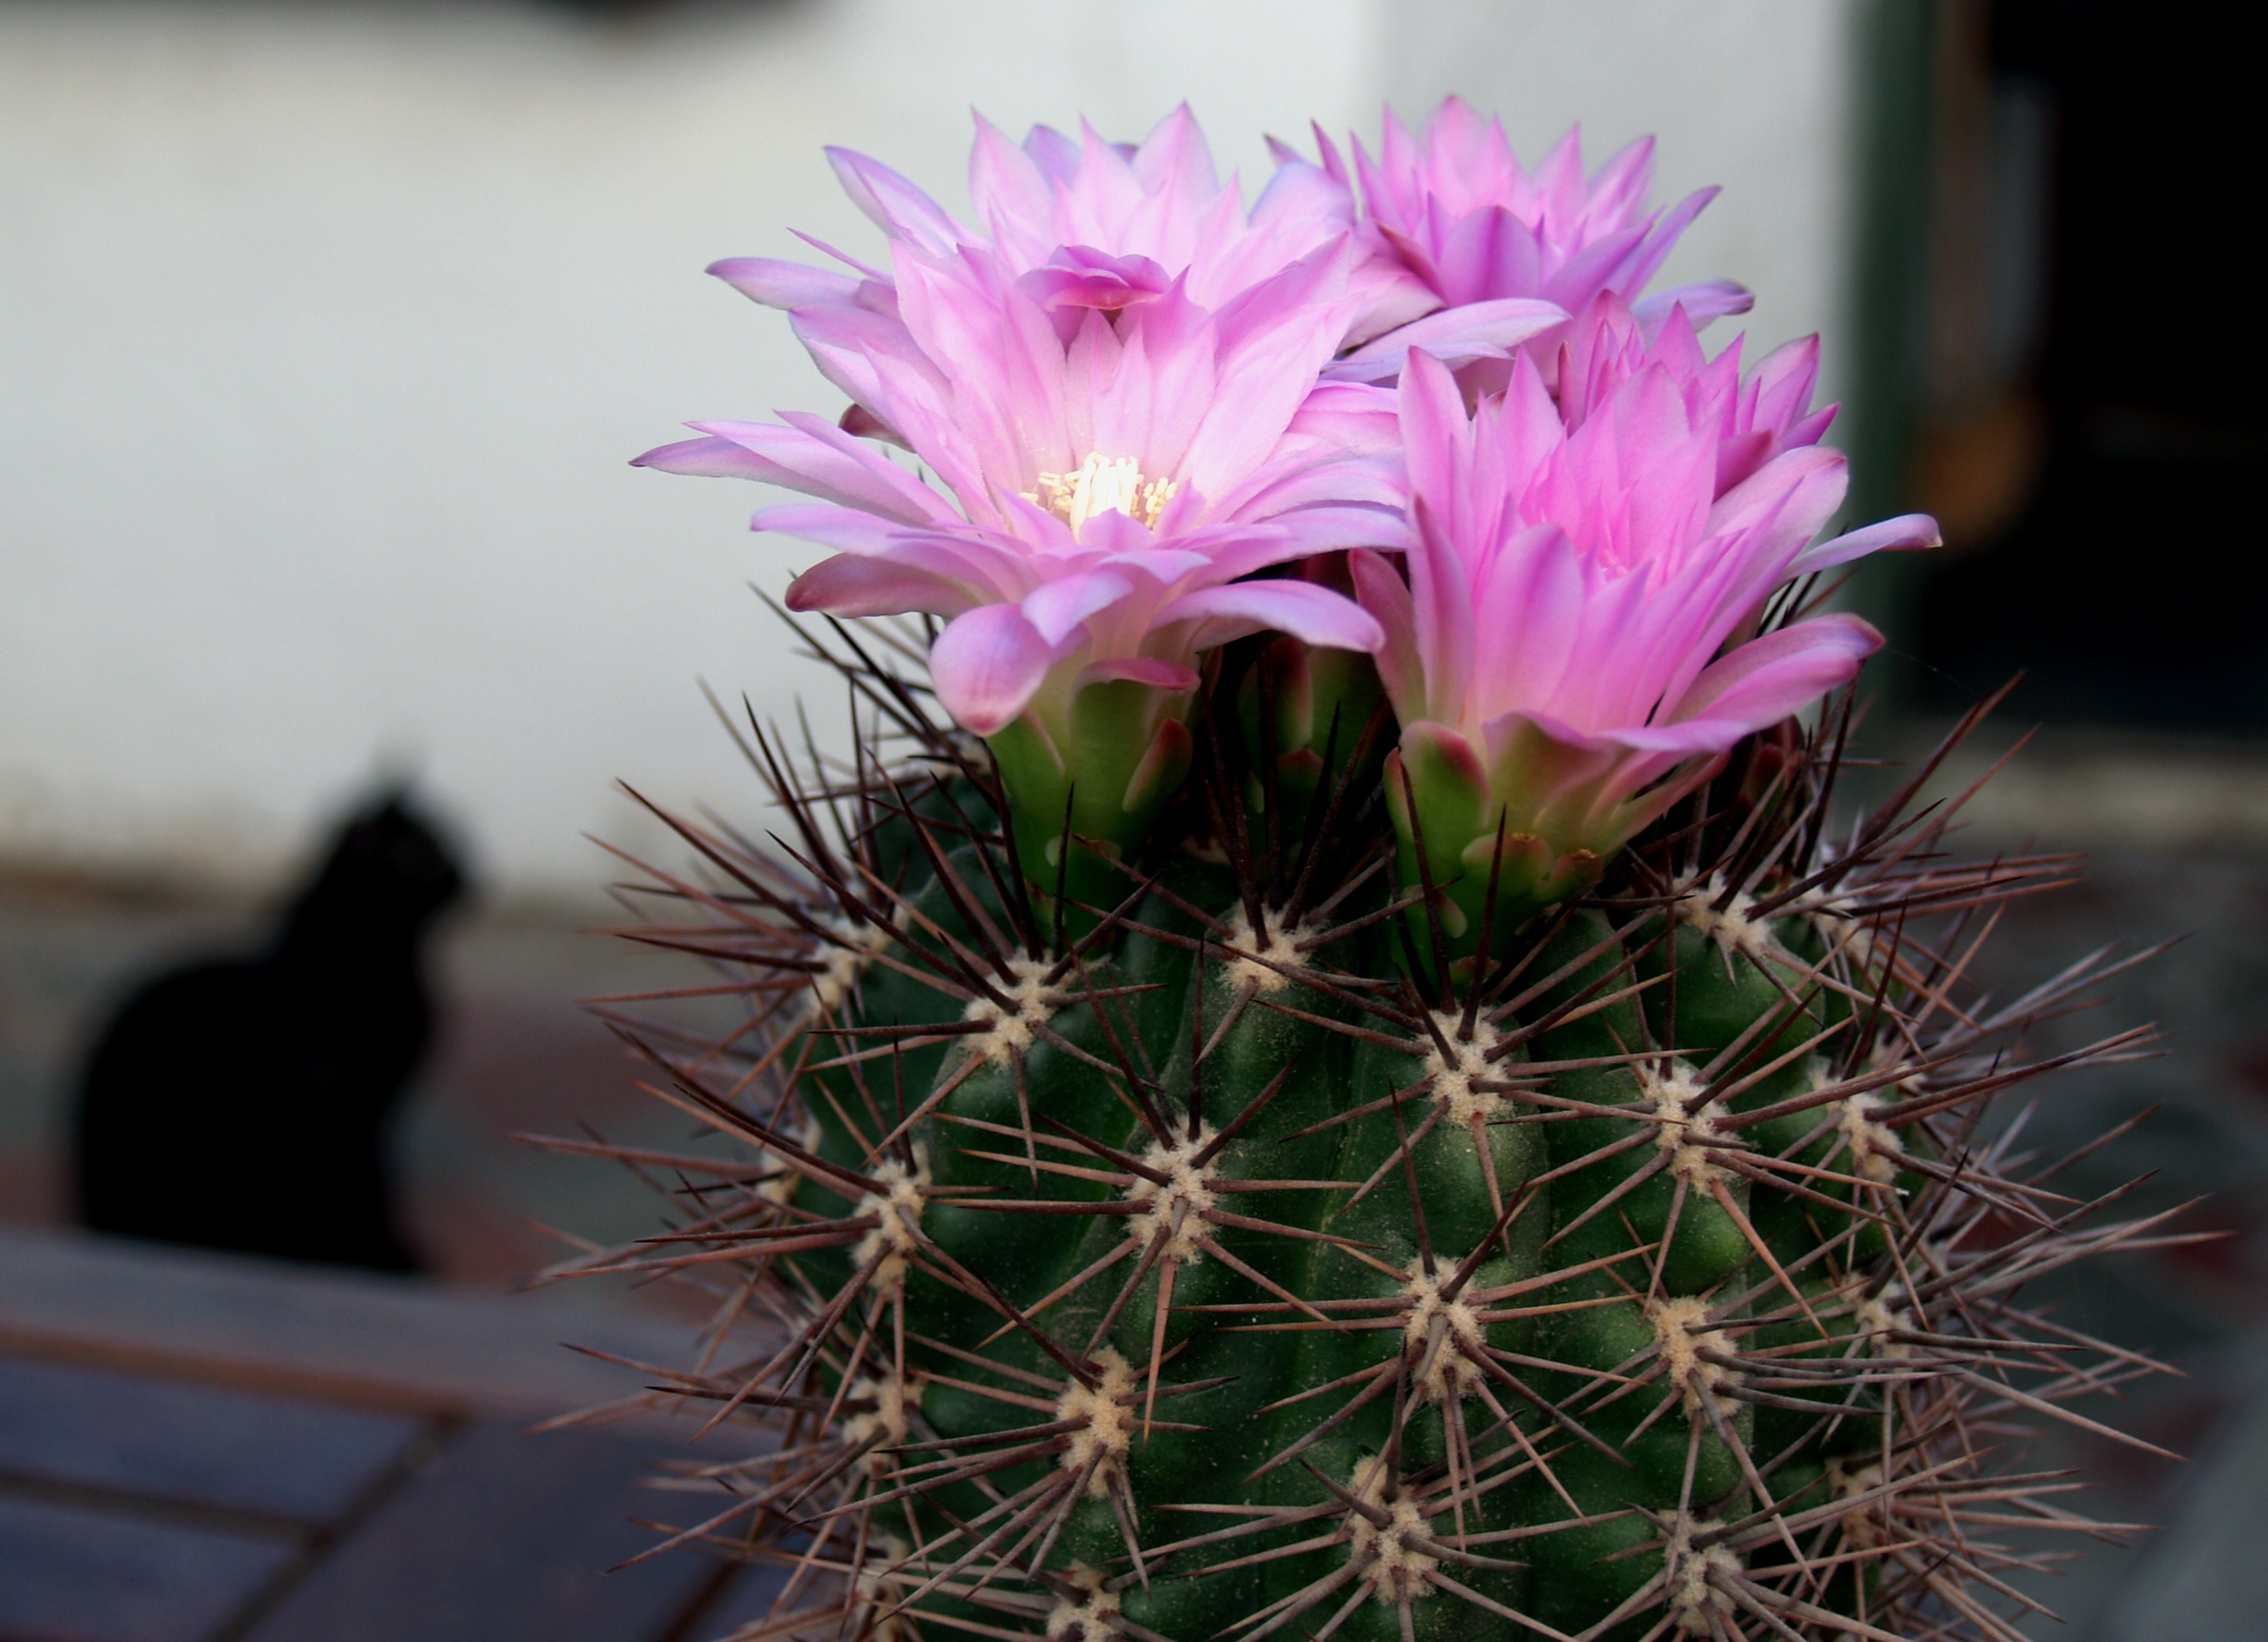
nature, cactus, plant, flower, botany, flora, close up, flowering, caryophyllales, macro photography, flowering plant, plant stem, land plant, thorns spines and prickles, hedgehog cactus